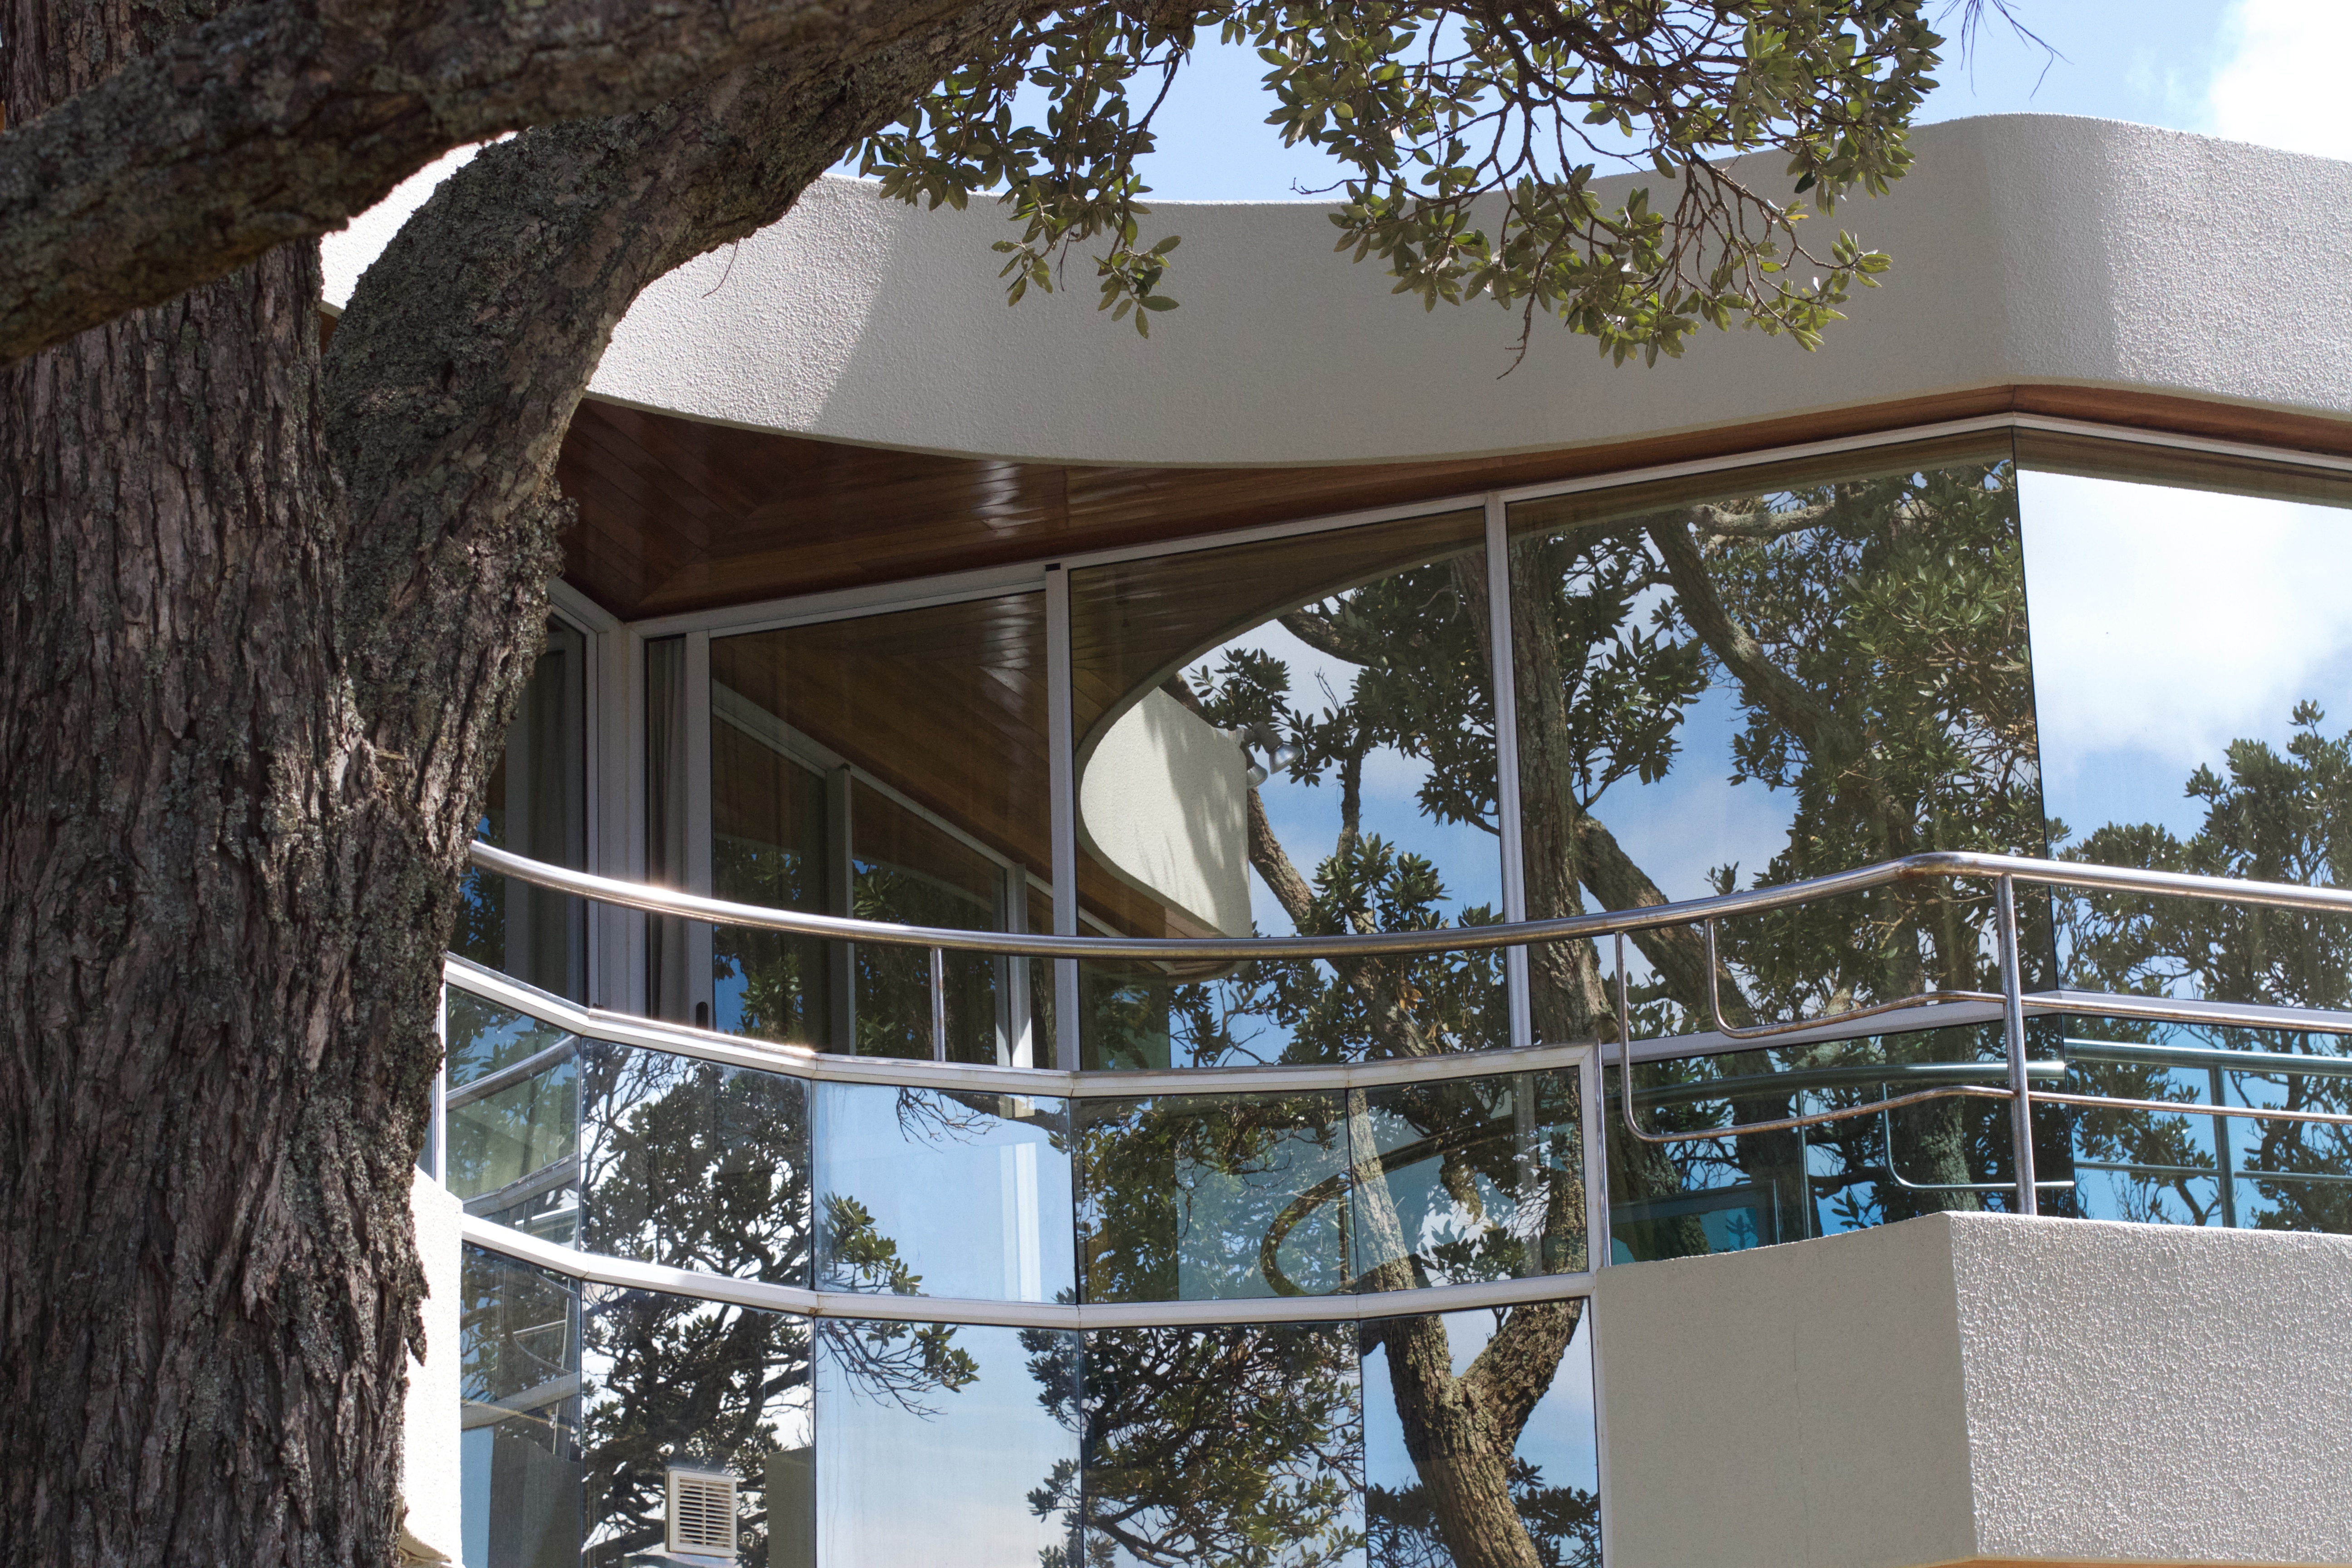
architecture, house, home, arch, facade